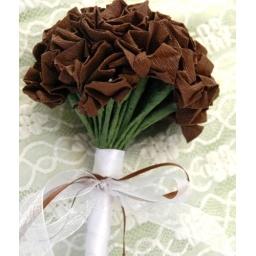
Style of bouquet - but will be done in blue toile